Patagonia

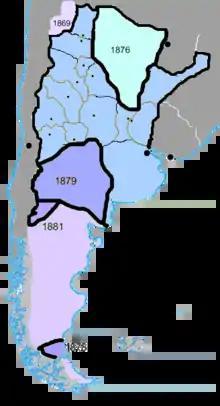
Under General Roca, the Conquest of the Desert extended Argentine power into Patagonia

The main interest in the region sparked by Pigafetta's account came from his reports of their meeting with the local inhabitants, whom they claimed to measure some 9 to 12 feet in height – "so tall that we reached only to his waist" – hence the later idea that Patagonia meant "big feet". This supposed race of Patagonian giants or Patagones entered into the common European perception of this then little-known and distant area, to be further fueled by subsequent reports of other expeditions and famous travelers such as Sir Francis Drake, which seemed to confirm these accounts. Early charts of the New World sometimes added the legend "regio gigantum" ("region of the giants") to the Patagonian area. By 1611, the Patagonian god Setebos (Settaboth in Pigafetta) was familiar to the hearers of "The Tempest".